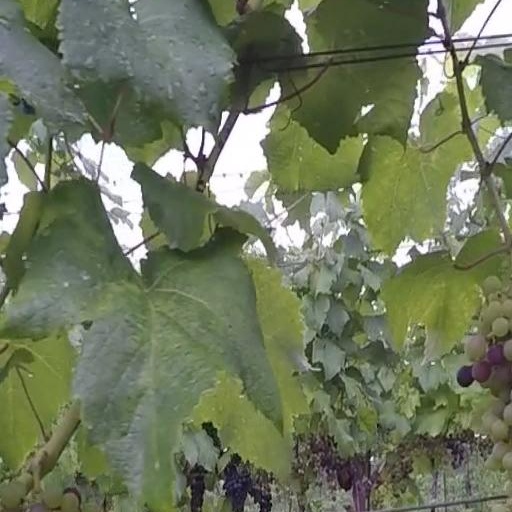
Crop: grape